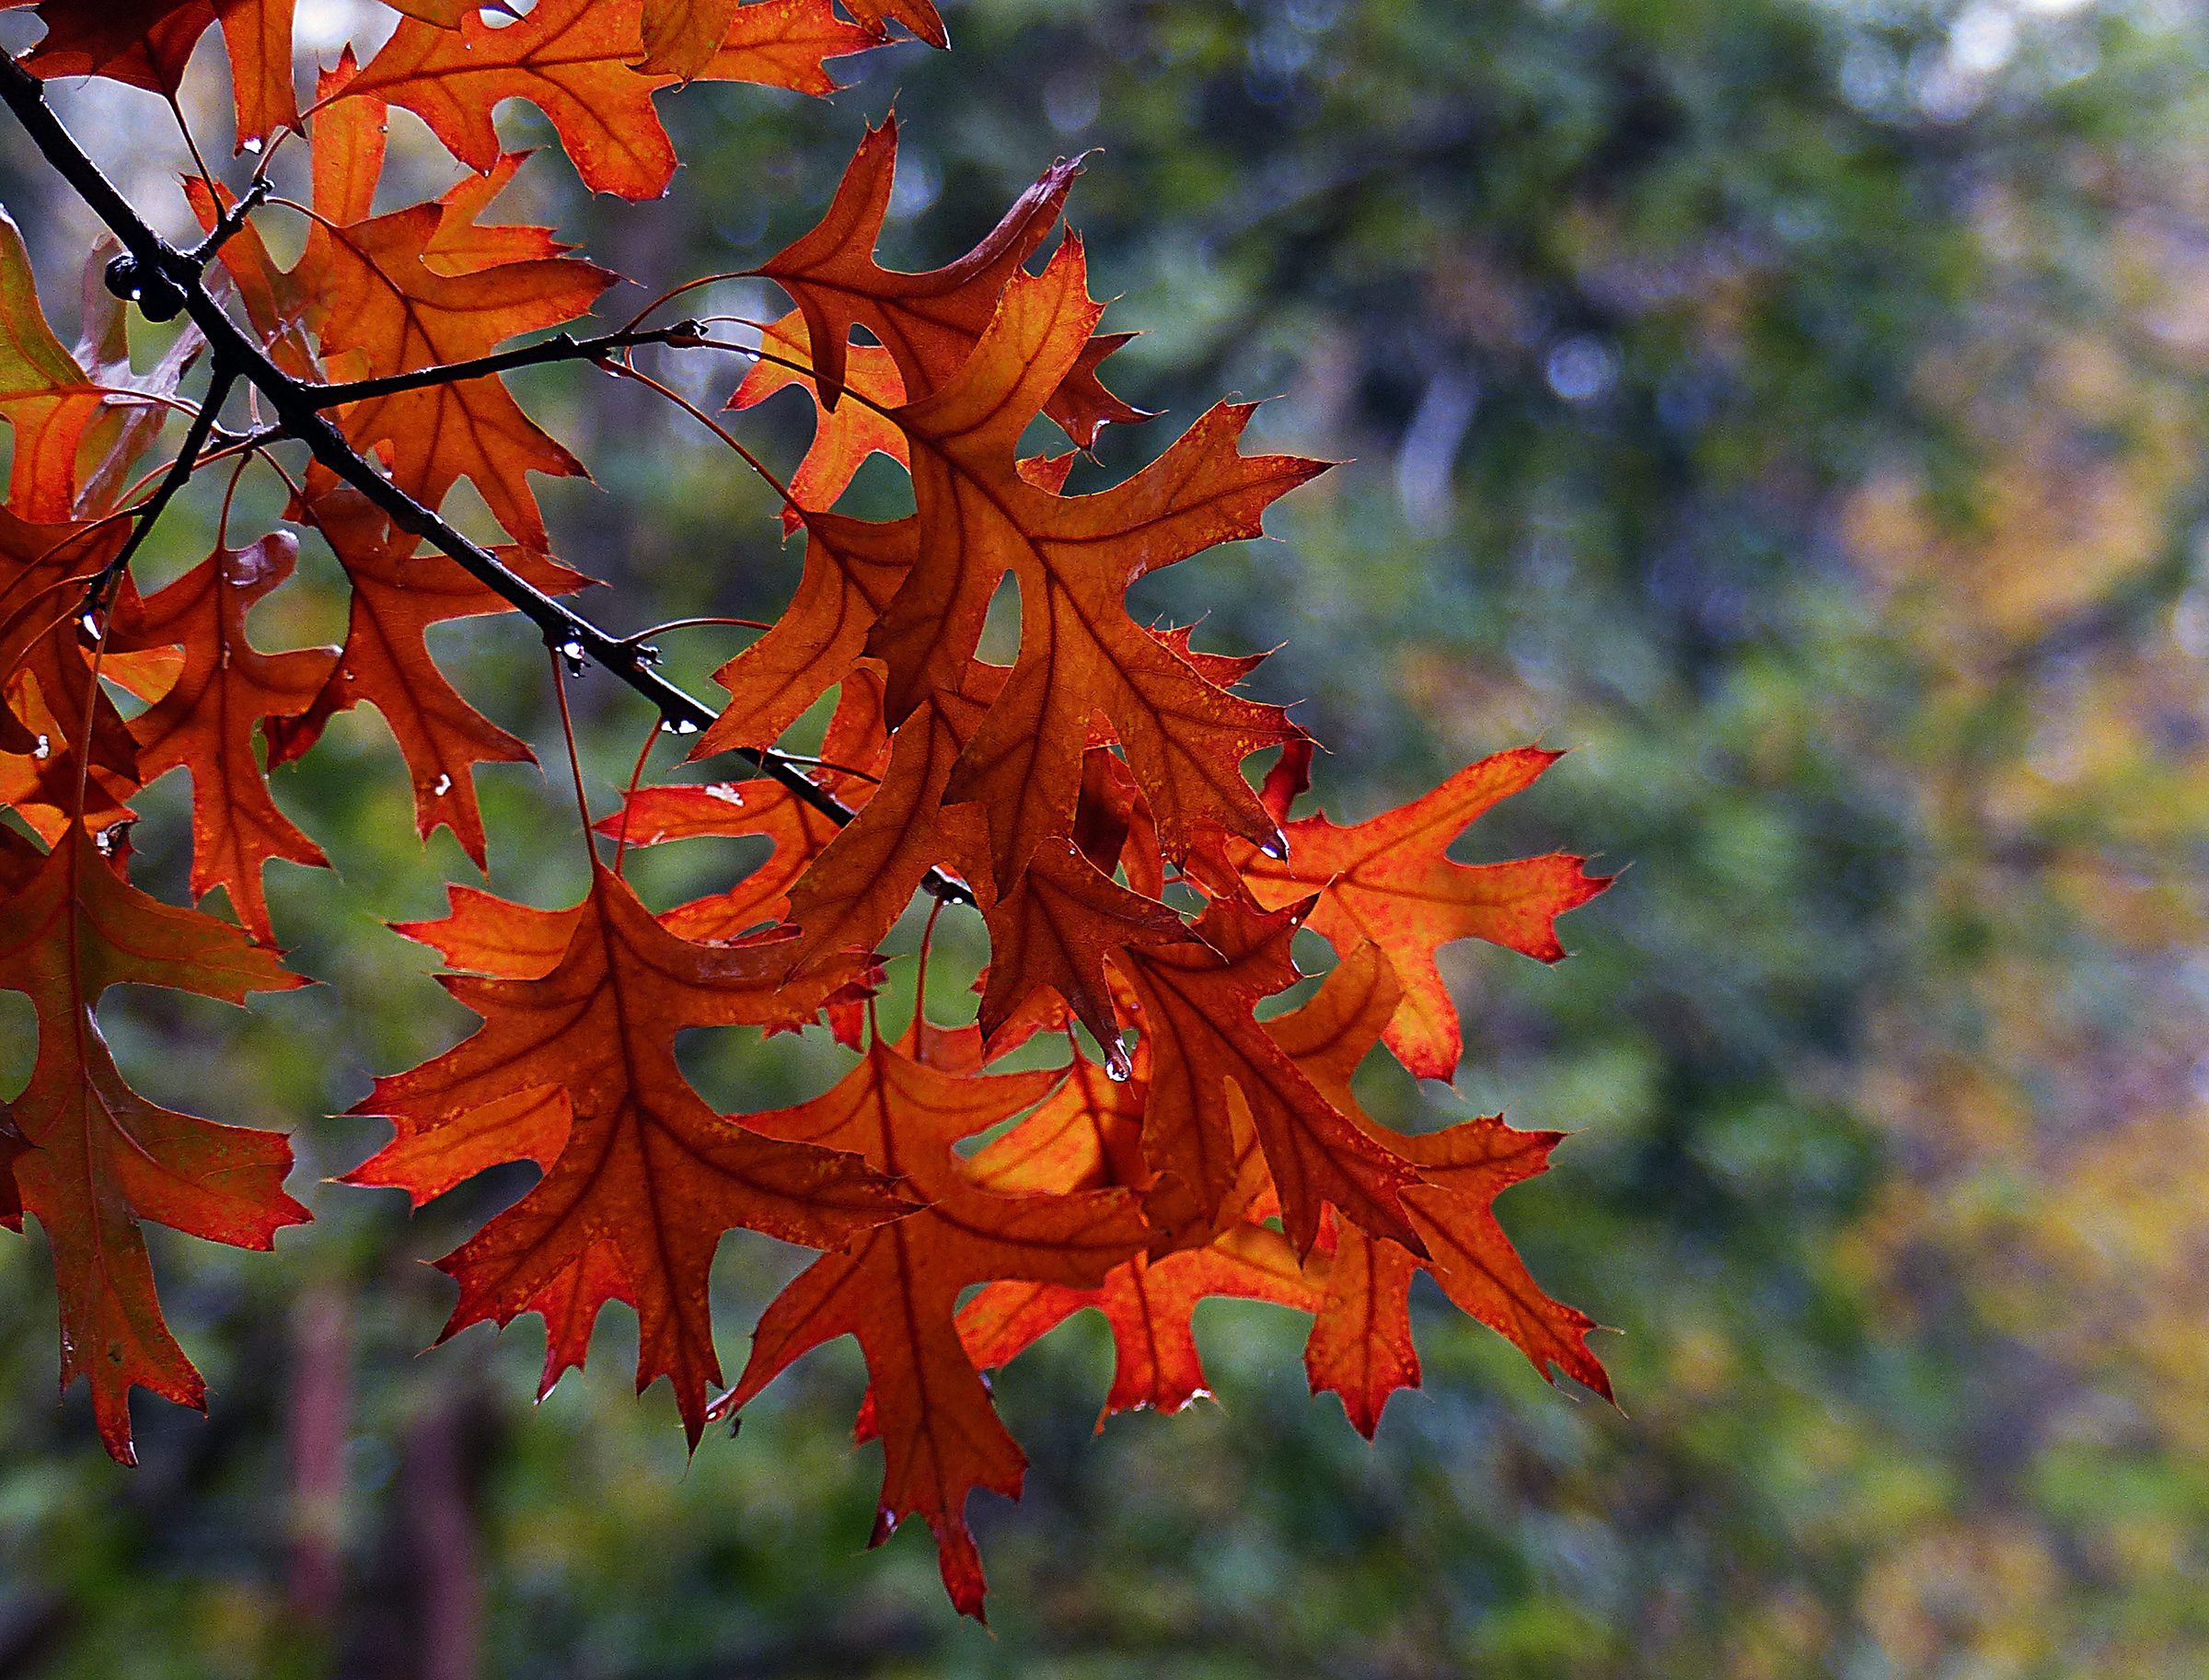
tree, nature, branch, plant, leaf, flower, autumn, botany, flora, season, maple tree, maple leaf, seasons, shrub, lumixfz200, bridgecamera, fallfoliage, pinoakjs, colouredleaves, macro photography, flowering plant, woody plant, land plant